Networker (train)

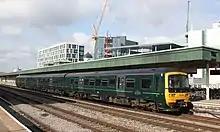
A Class 166 at Cardiff Central in Great Western Railway livery

The Class 166 is a faster, air-conditioned variant of the Class 165, built for main line workings. Twenty-one 3-car units were built for the Thames and North Downs subdivisions of Network SouthEast in 1992 and 1993.